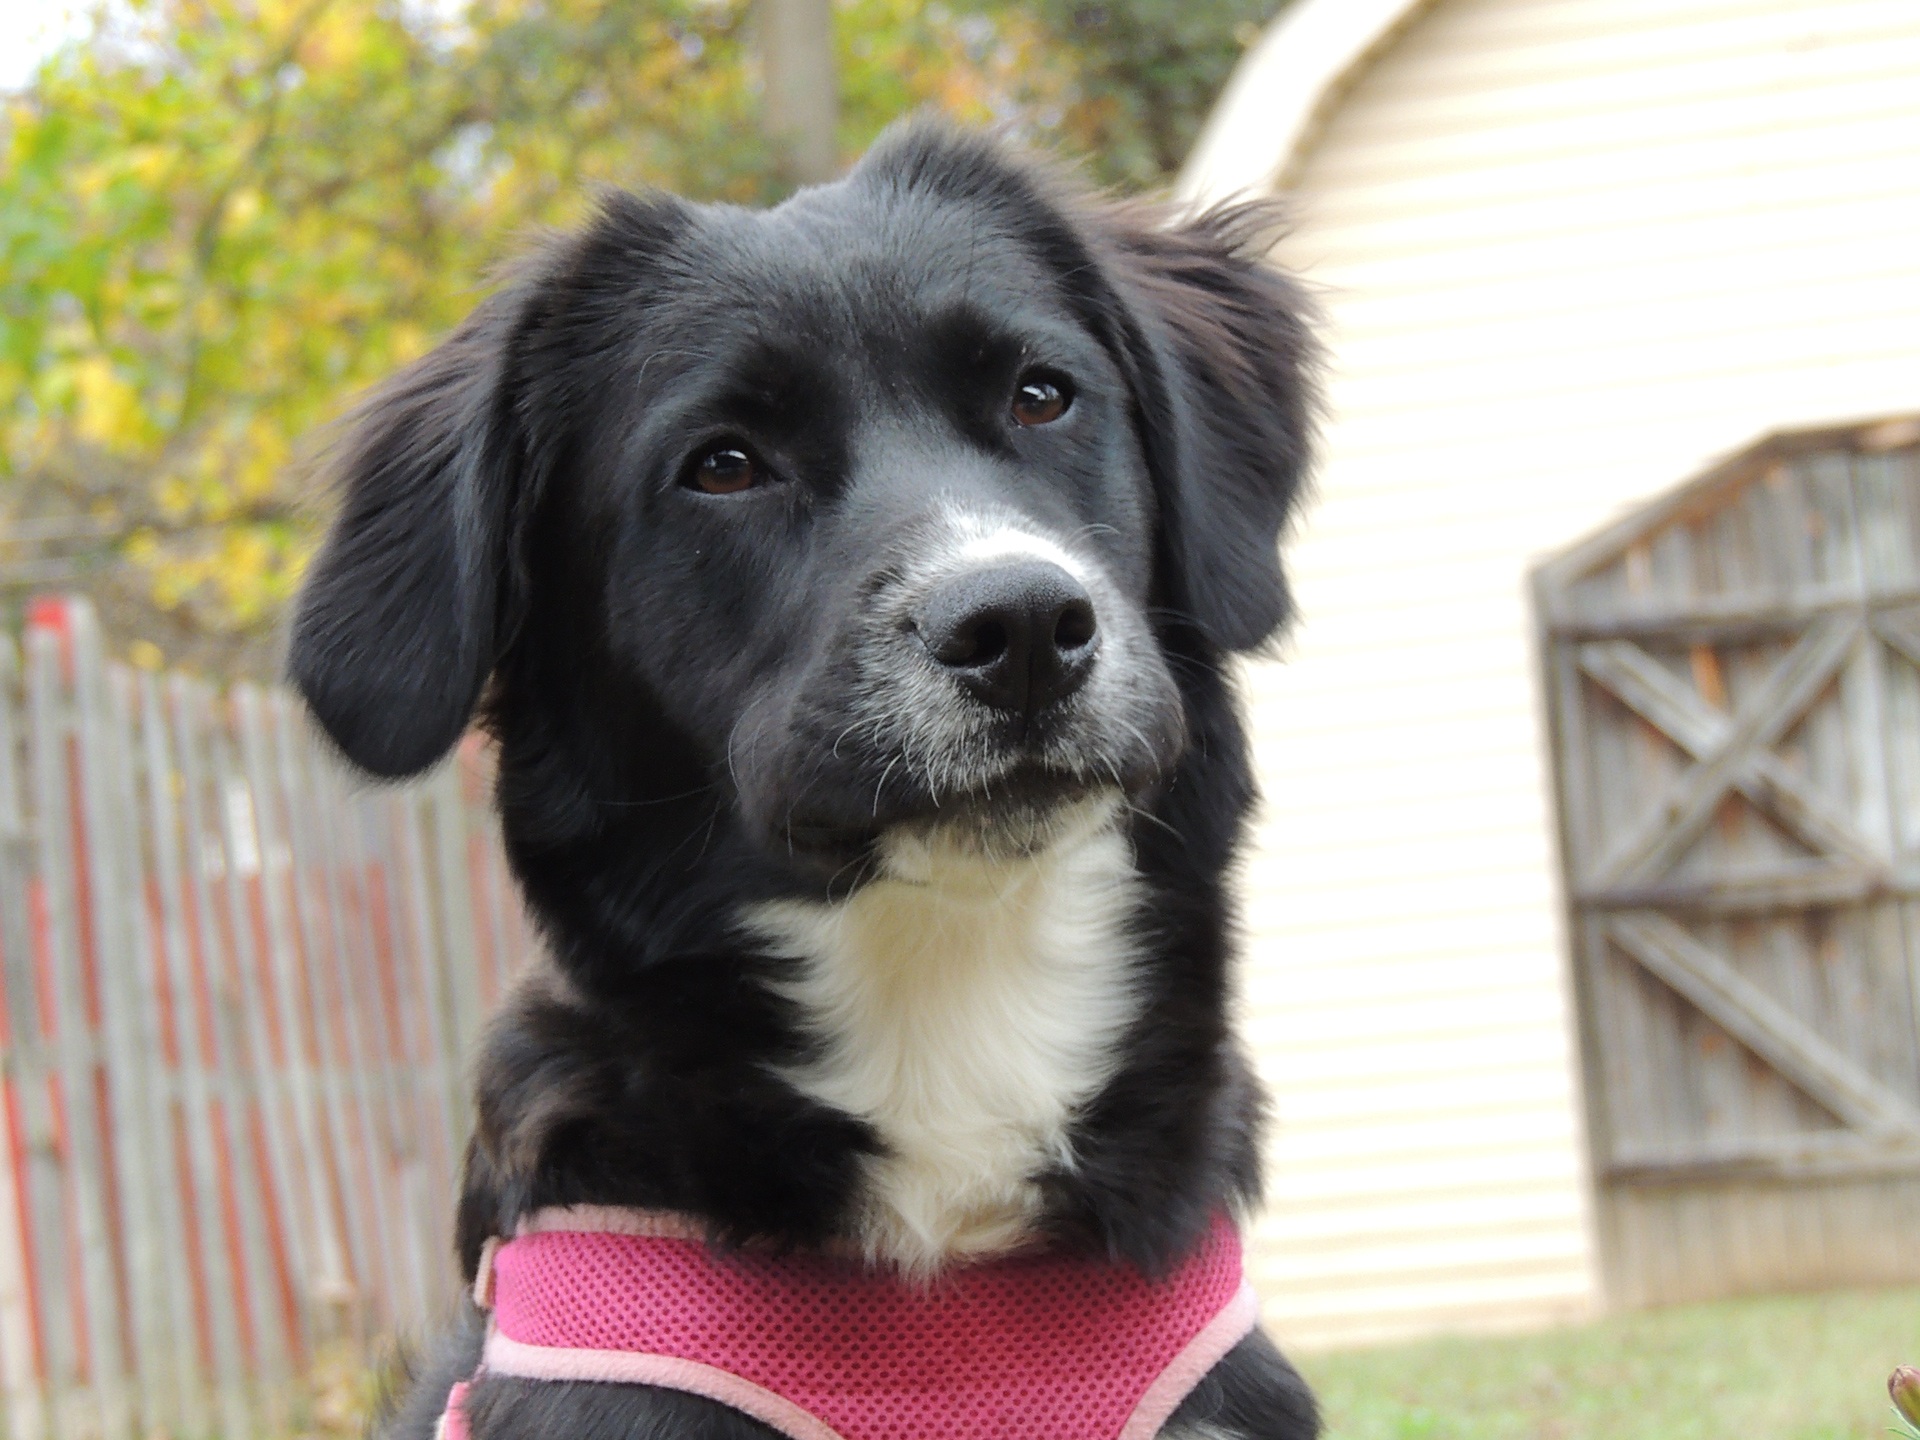
nature, home, puppy, dog, pet, young, mammal, healthy, outdoors, happy, harness, vertebrate, labrador retriever, newfoundland, yard, labrador, active, dog breed, retriever, lab, happy dog, healthy dog, boarder collie, dog like mammal, stabyhoun